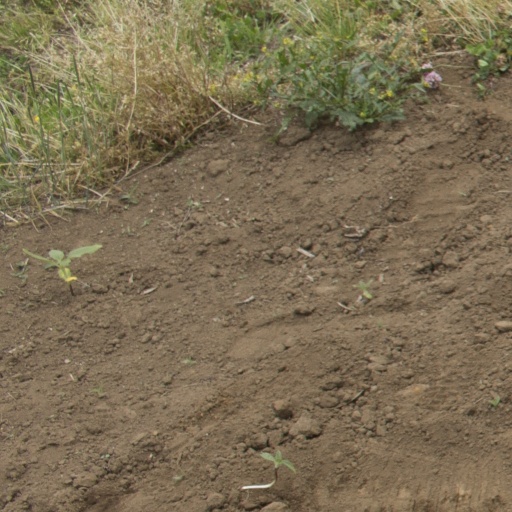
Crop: Jerusalem artichoke